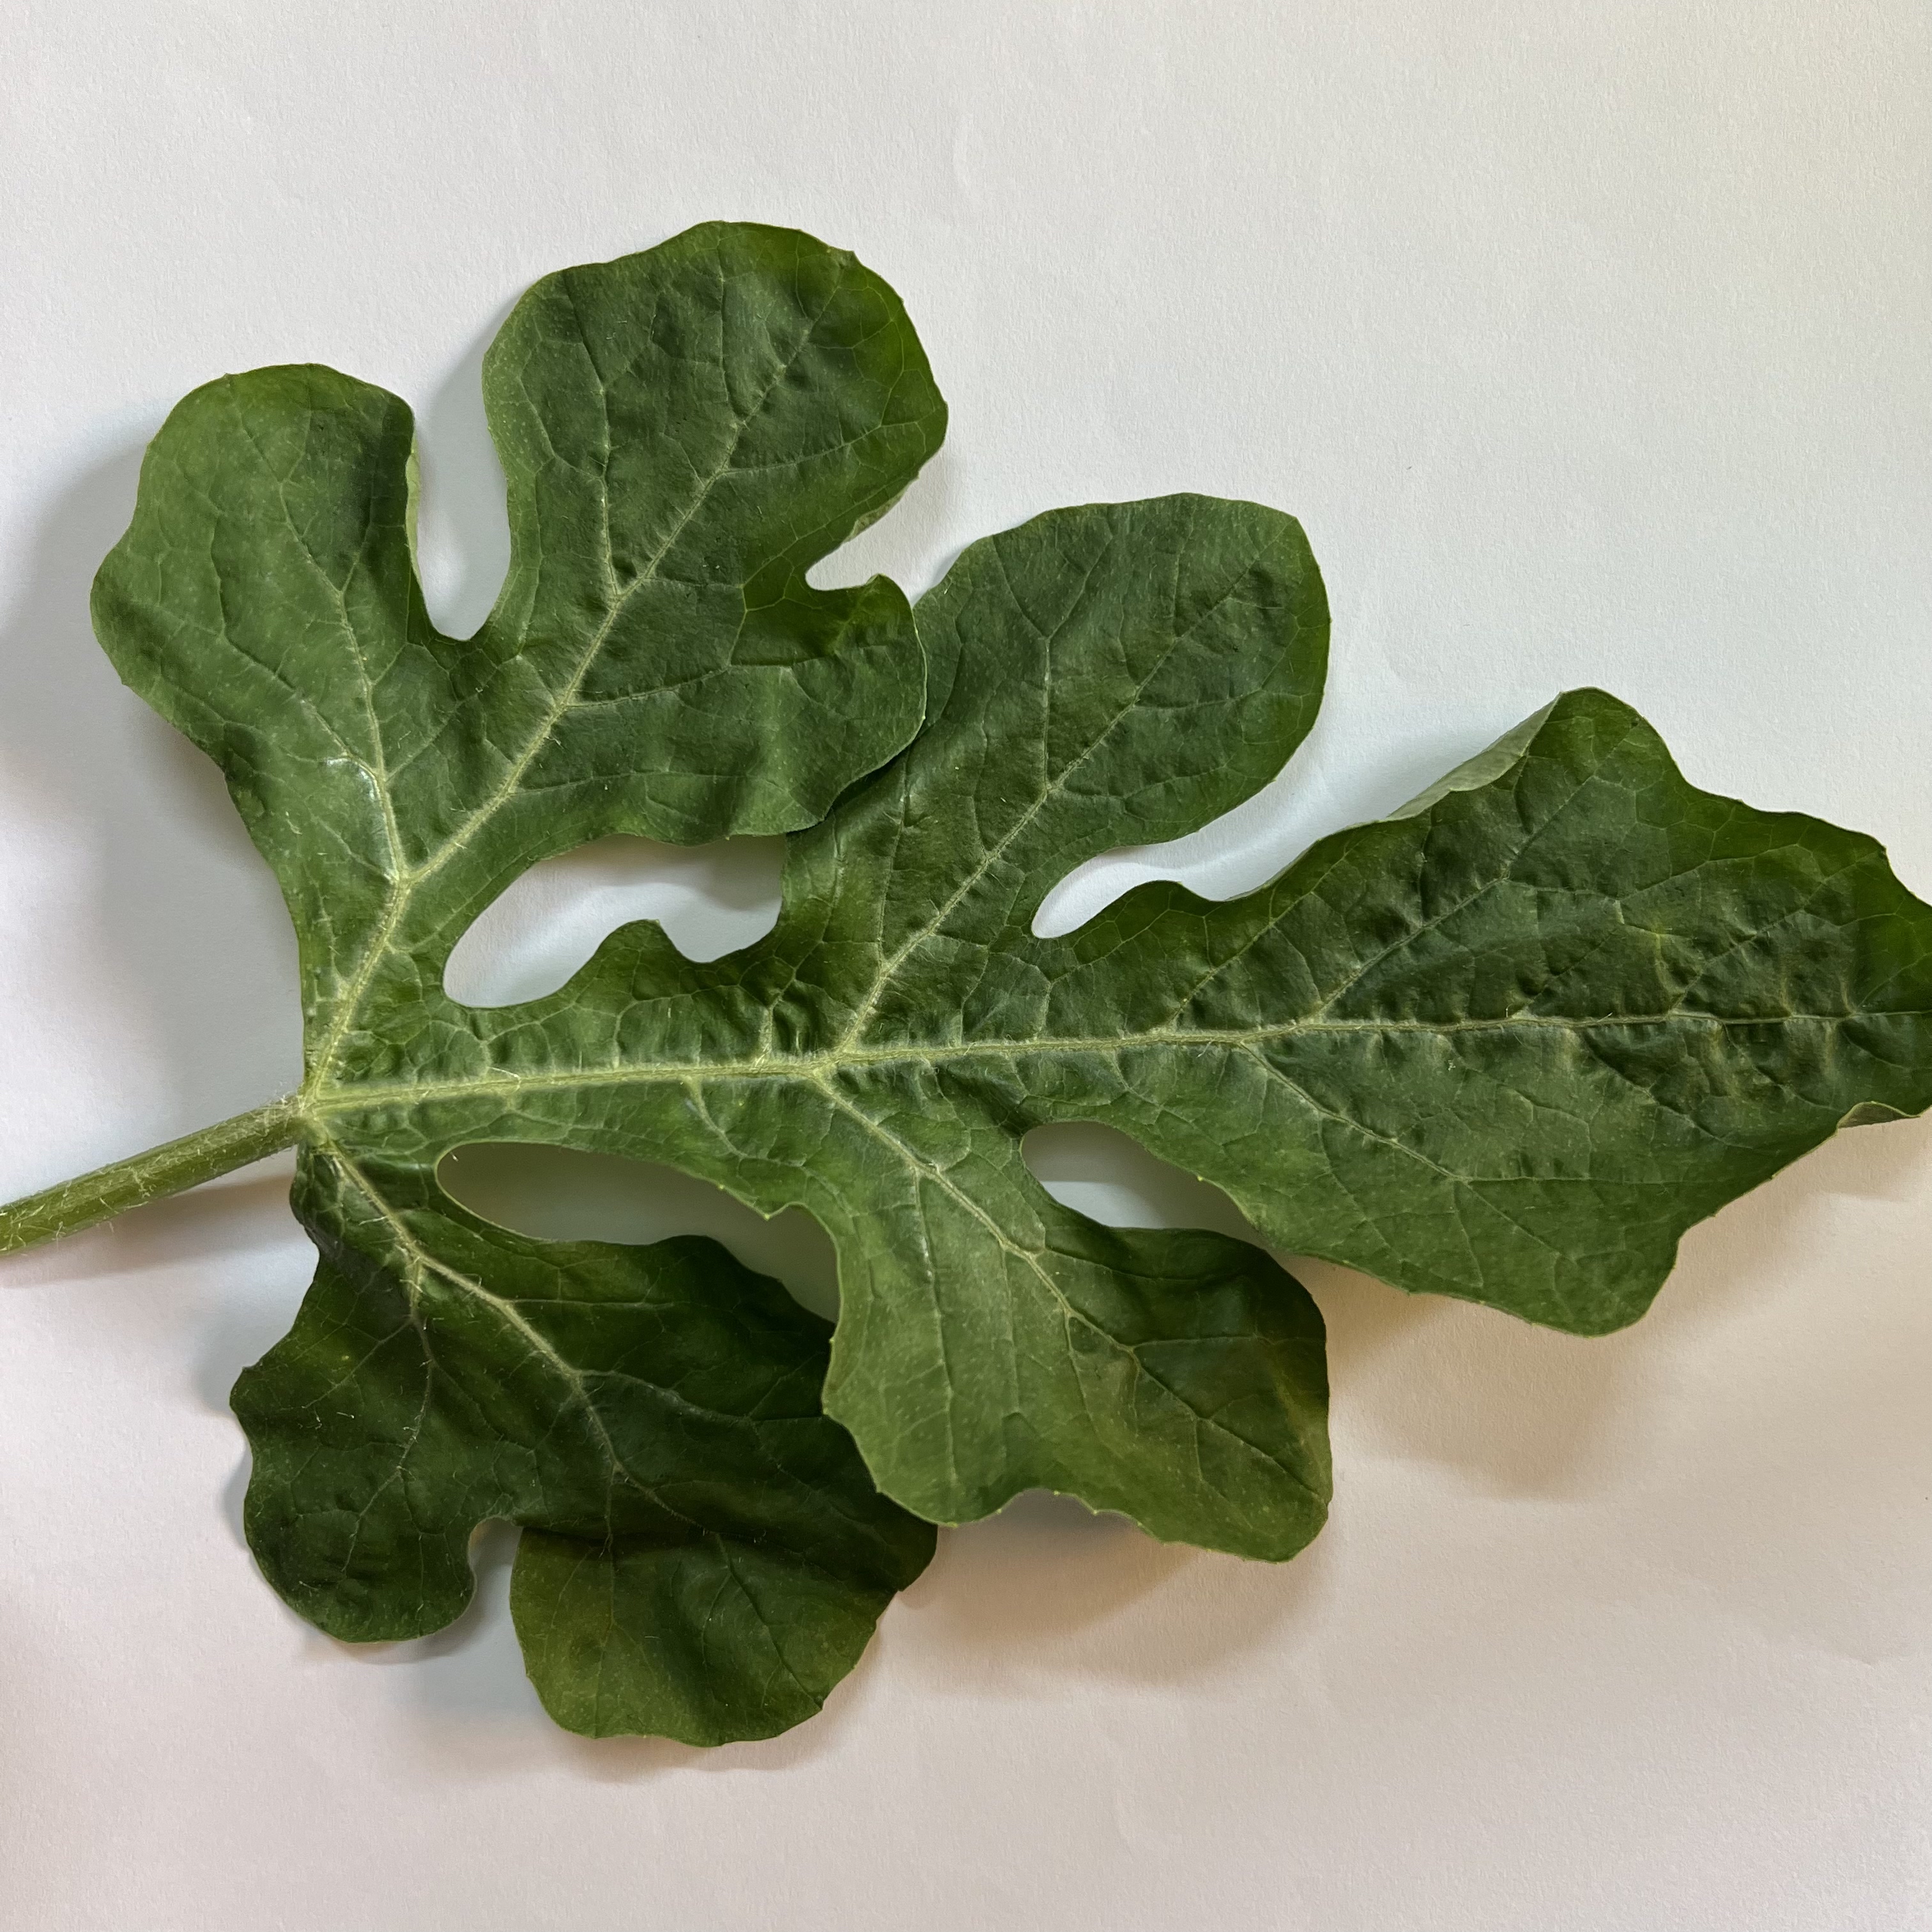
Label: Healthy